Phil Goff

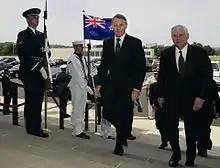
Goff and U.S. Secretary of Defense Robert Gates walk into the Pentagon, 11 May 2007.

In the 1999 elections, which Labour won, Goff accepted seventh place on the party list, but also retained his electorate seat. In the Clark-led Fifth Labour Government, he became Minister of Foreign Affairs and Trade and Minister of Justice. He retained this position after the 2002 elections. Following the 2005 elections and government formation negotiations, New Zealand First party leader Winston Peters was made Minister of Foreign Affairs, and Goff was made Minister of Defence, Minister of Trade, Minister of Disarmament and Arms Control, and Minister of Pacific Island Affairs. He was also named an Associate Minister of Finance, in a move that was seen to balance his loss of the foreign affairs portfolio.